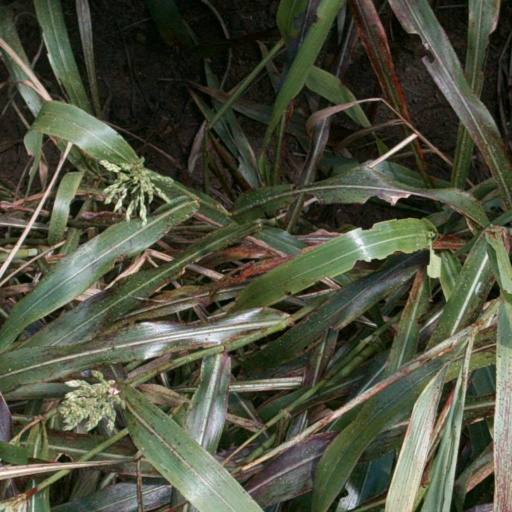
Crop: sorghum